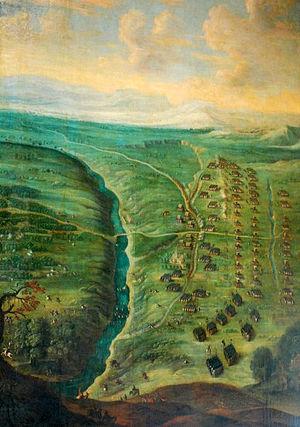
Bataille d'Avein, 20 mai 1635
La bataille des Avins ou d'Avins ou d'Avein est livrée le 20 mai 1635 pendant la guerre de Trente Ans.